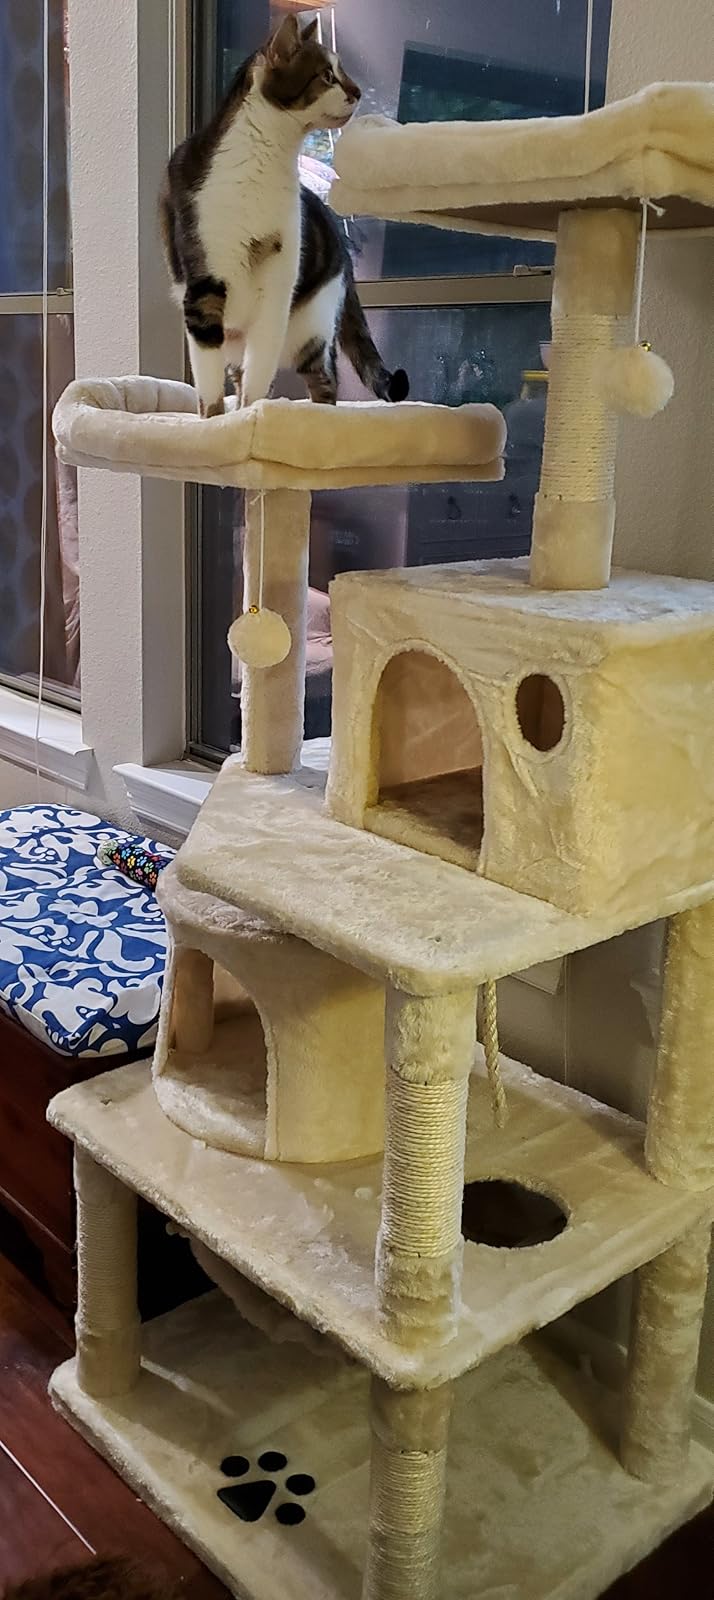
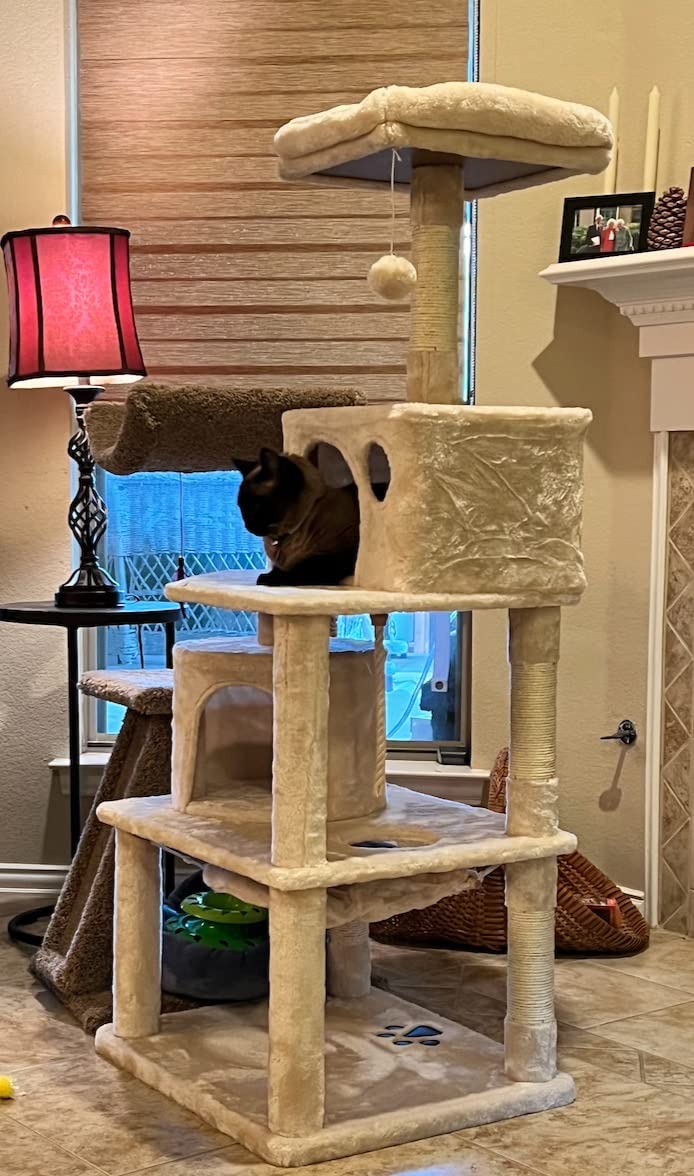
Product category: items_cat tree
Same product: yes